1st Foreign Engineer Regiment

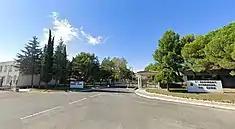

It is currently stationed at Quartier General Rollet in Laudun-l'Ardoise, Gard, southern France.